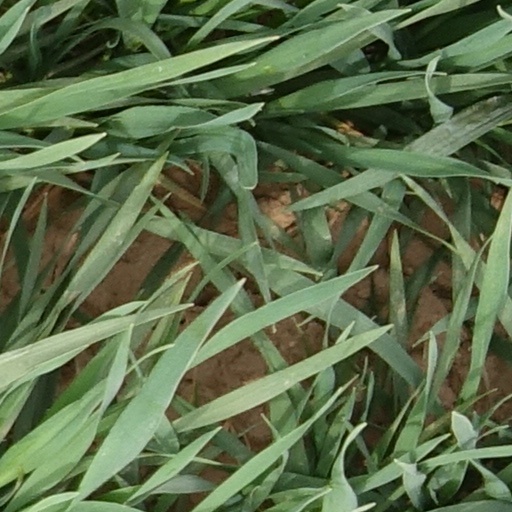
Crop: wheat